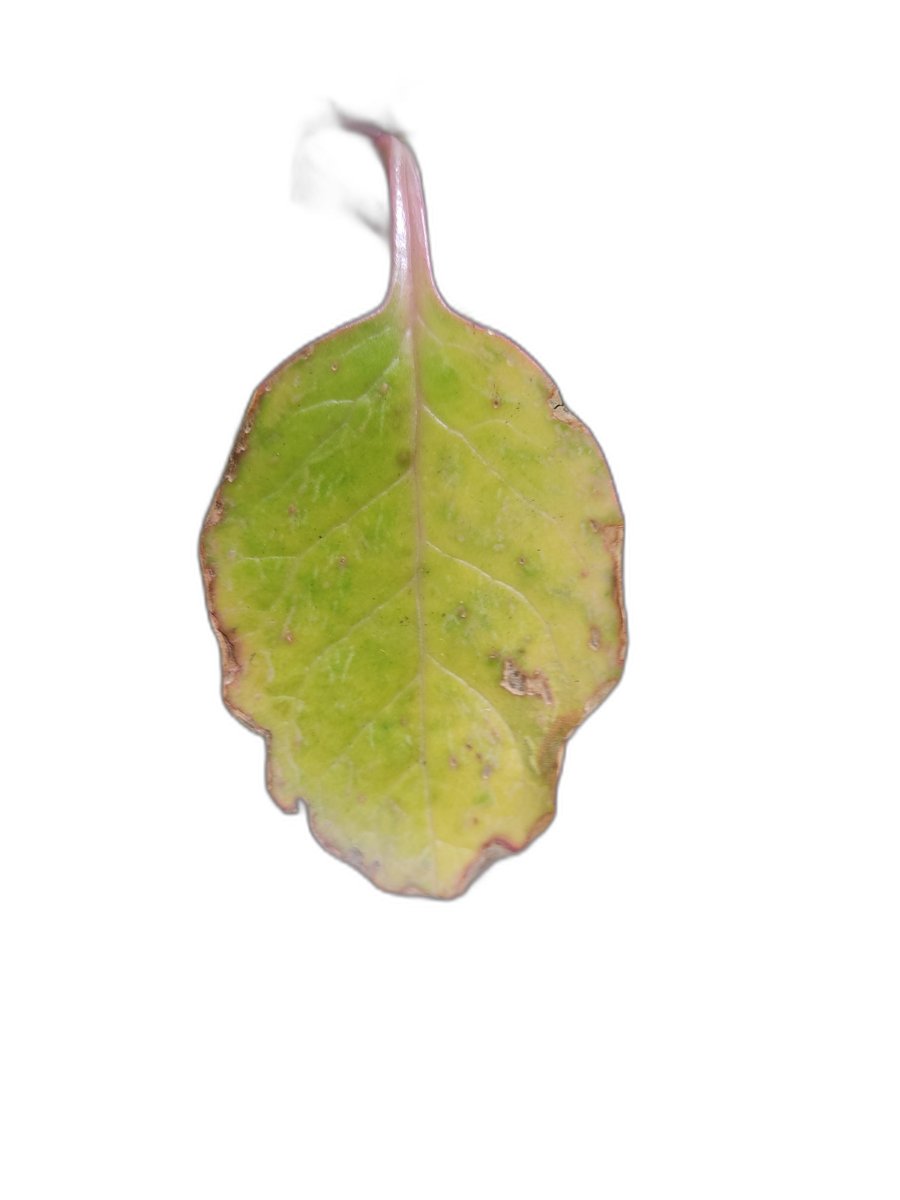
Label: Downy-Mildew